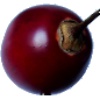
Label: tamarillo